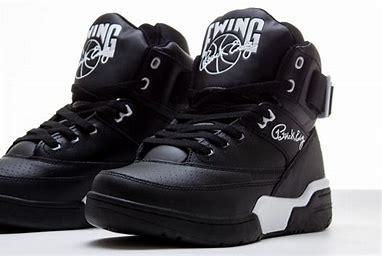
Brand: Ewing
Model: 33 Hi